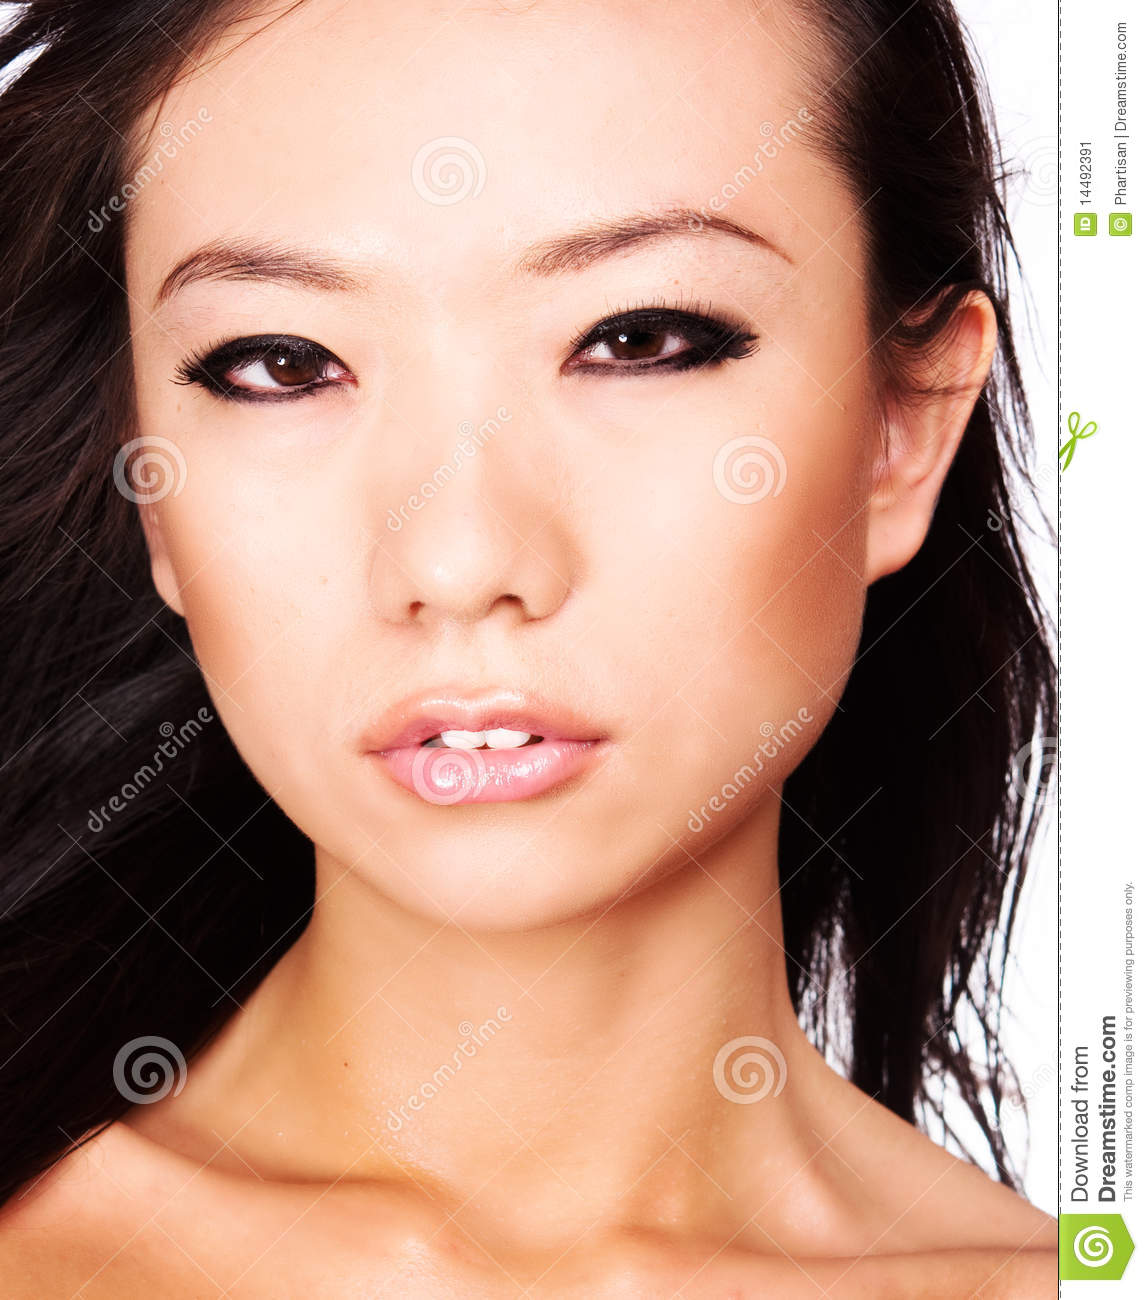
Label: Colored